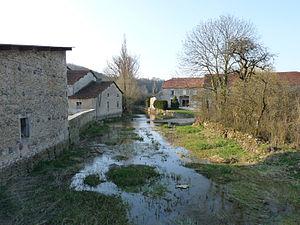
L'Orge à Ribeaucourt (Meuse)
L'Orge est un ruisseau de la région Grand Est prenant sa source dans la Haute-Marne et se jetant dans la Saulx, en rive droite, en Meuse et donc un sous-affluent de la Seine par la Marne.
Ribeaucourt est une commune française située dans le département de la Meuse, en région Grand Est.